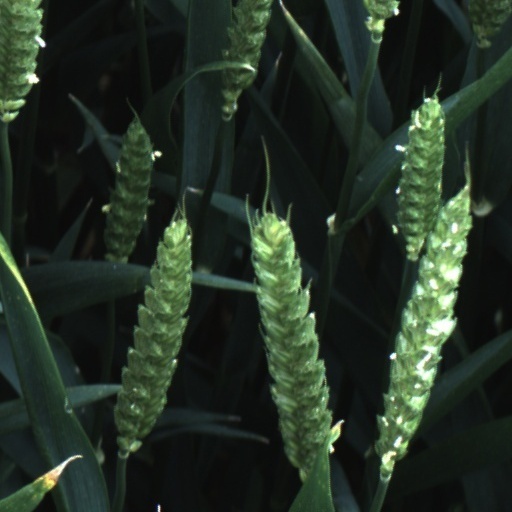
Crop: wheat